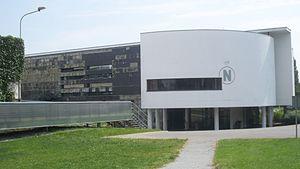
Le bâtiment N abrite certains des laboratoires de recherche de l'UFR Sciences Sociales.
L'unité de formation et de recherche de sciences sociales est une des facultés présentes sur le campus de Villejean. Elle dépend de l'université Rennes 2.